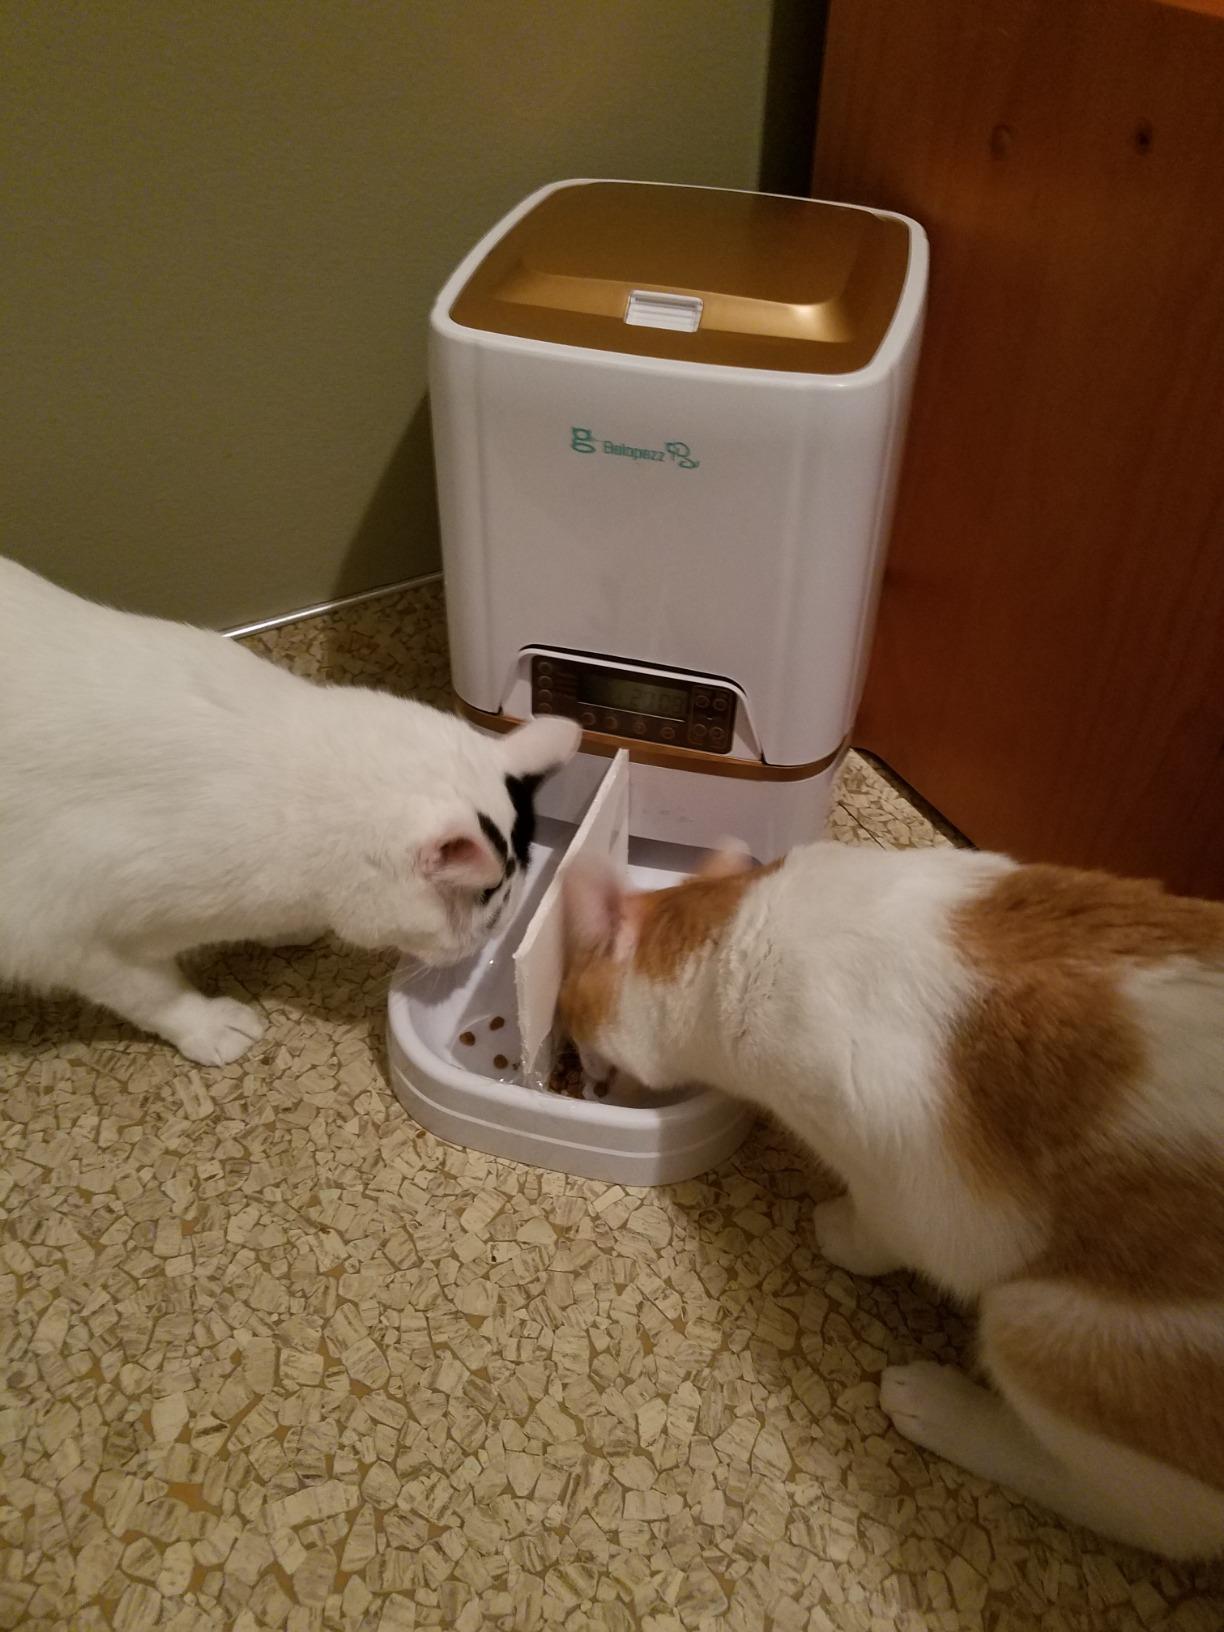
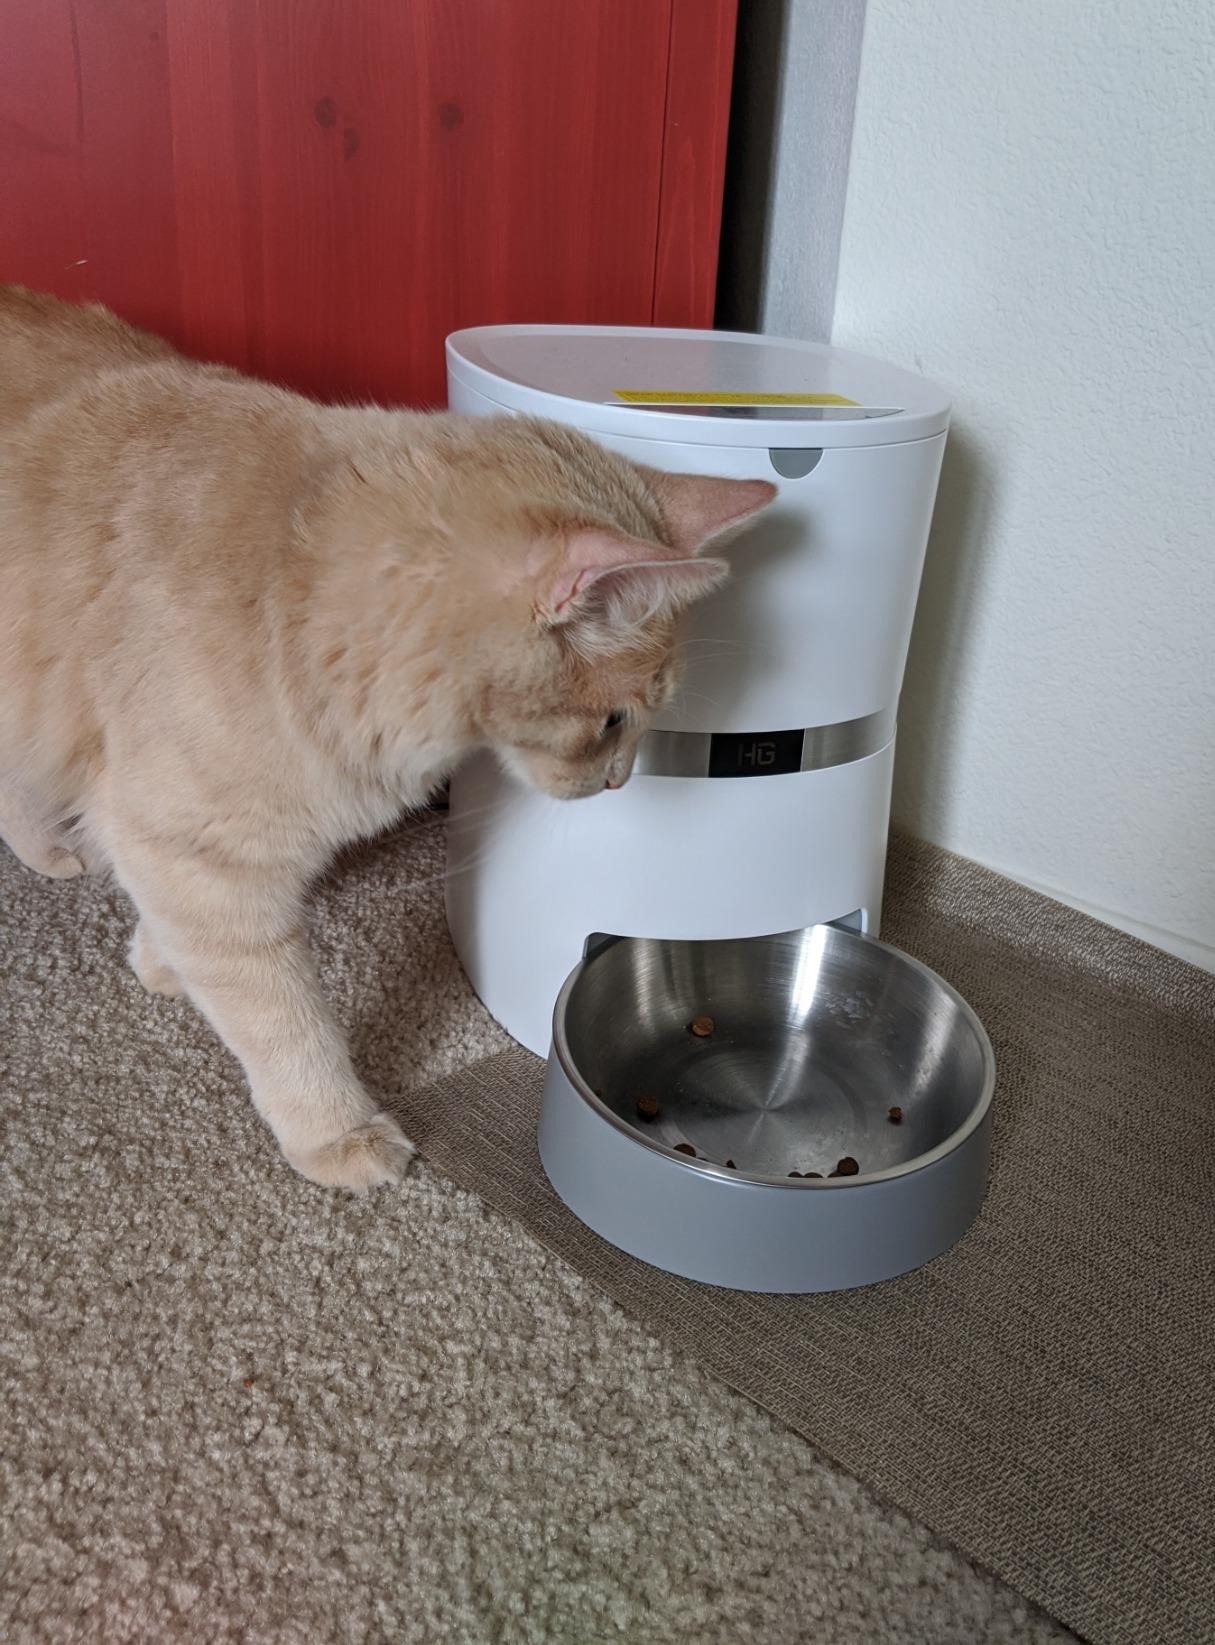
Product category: items_feeder
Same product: no